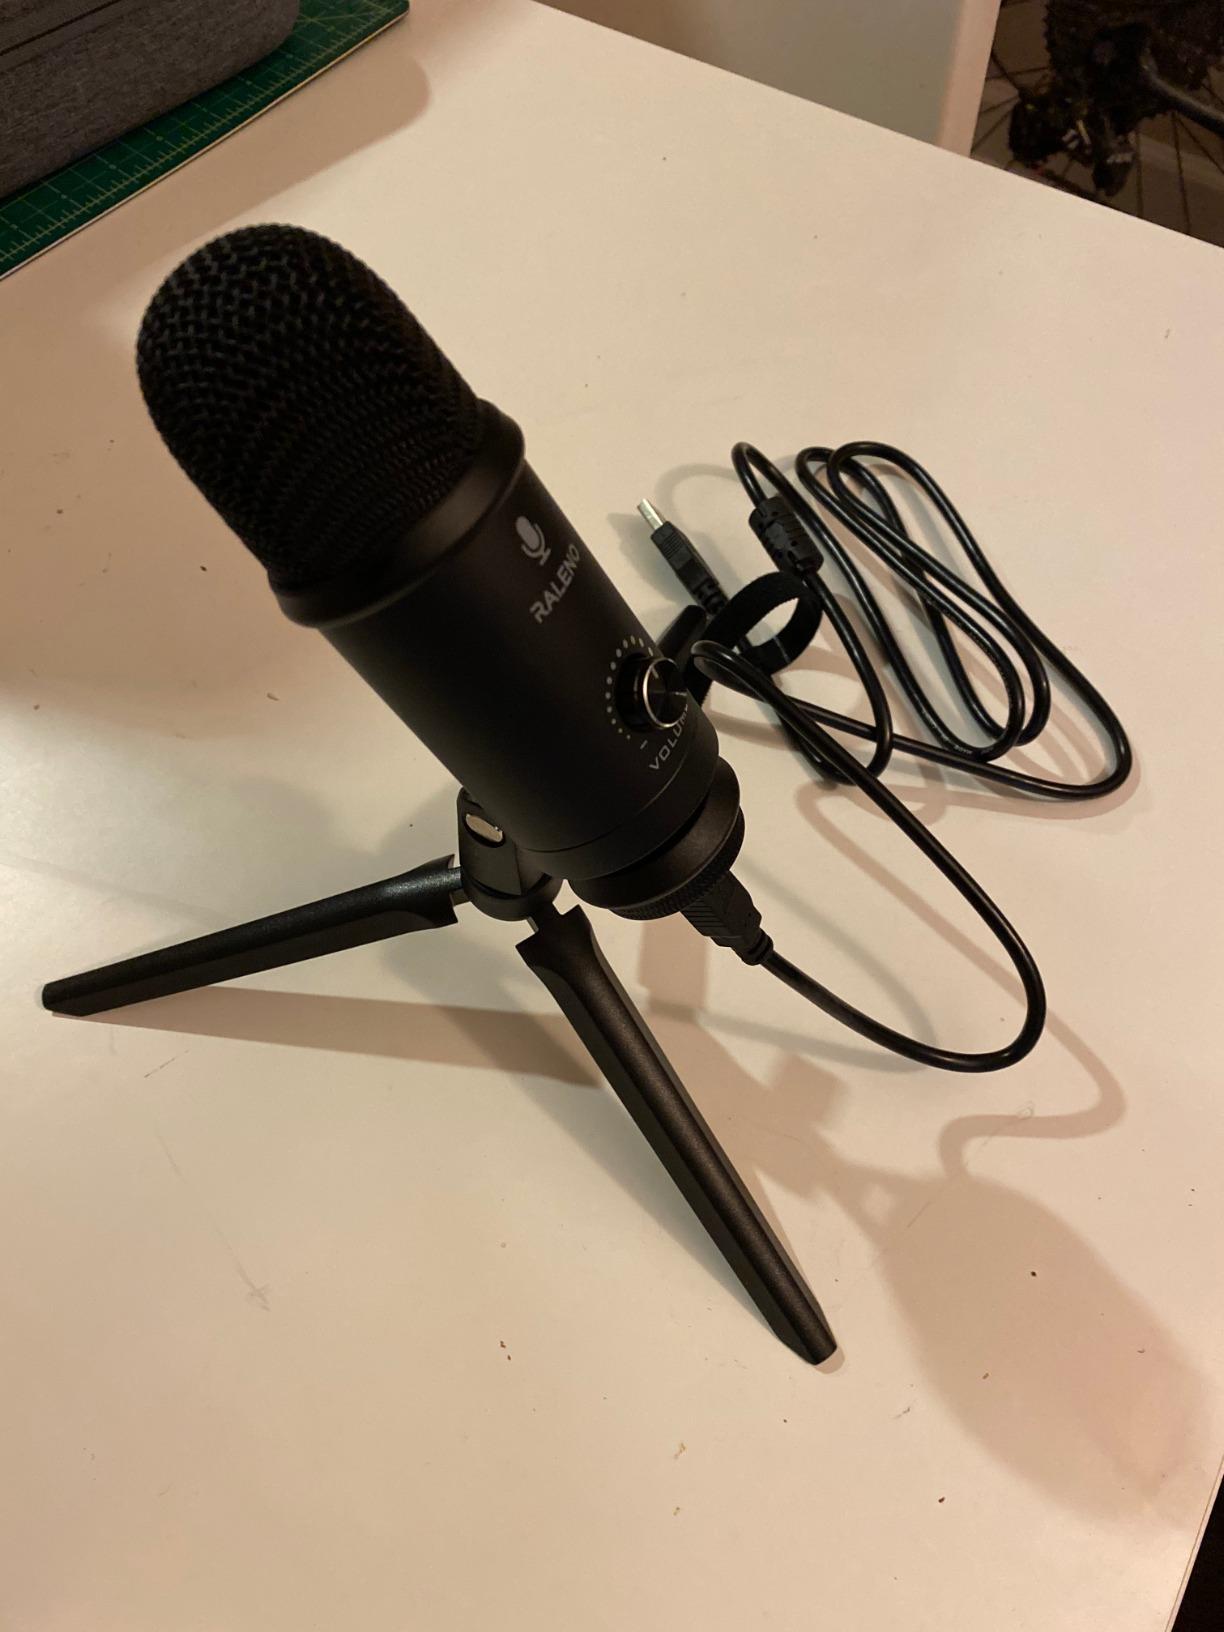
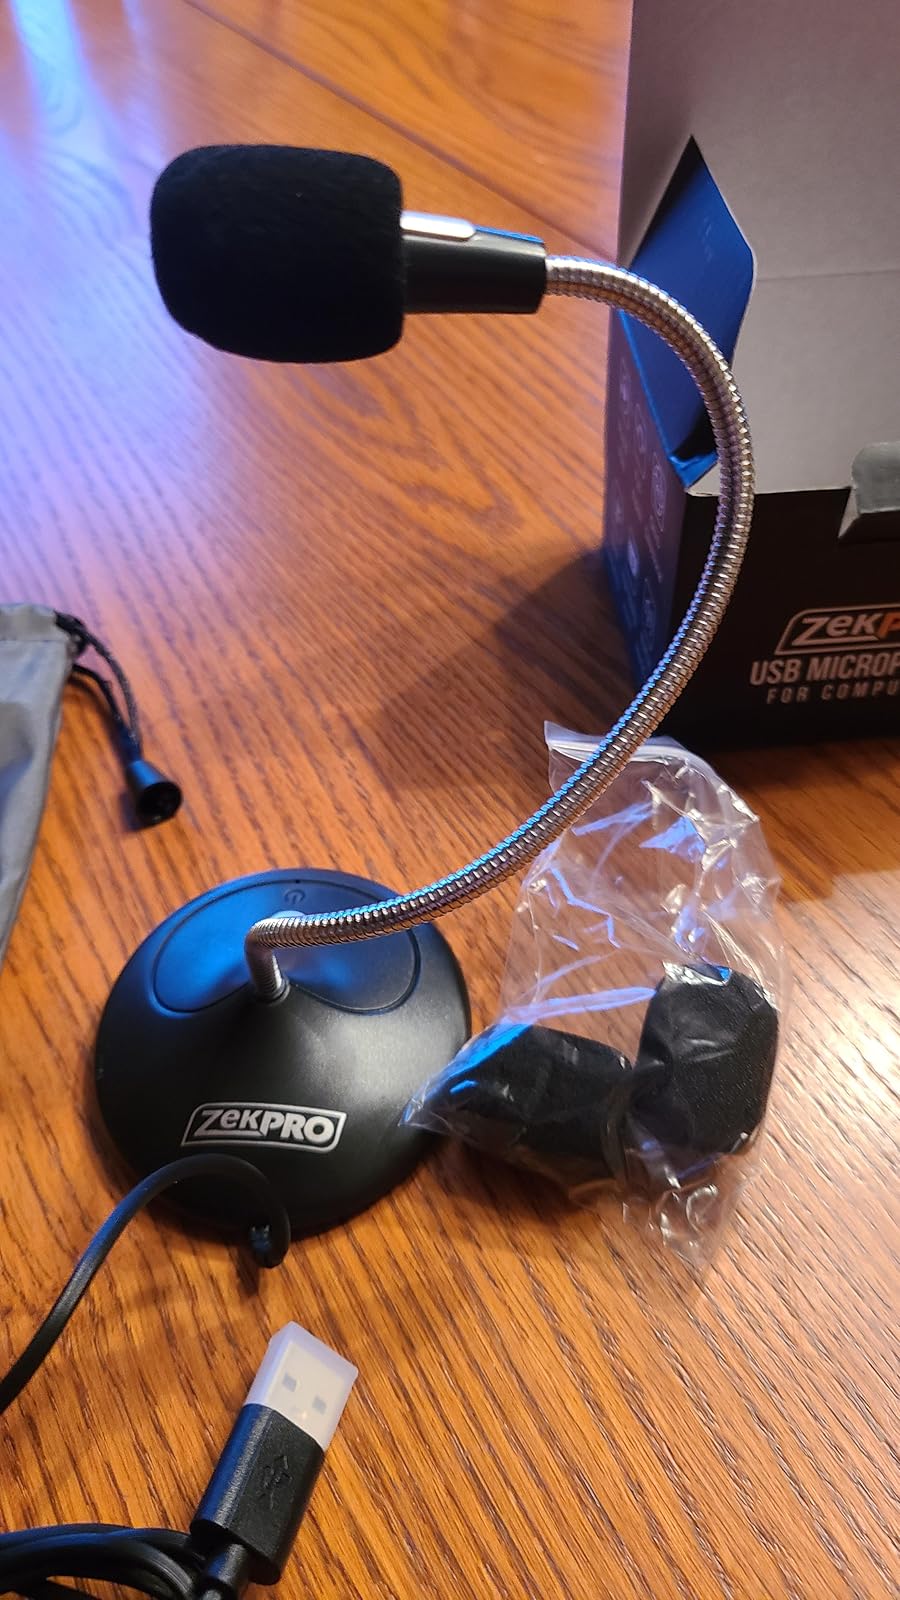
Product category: microphone
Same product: no